Francesco Cilluffo

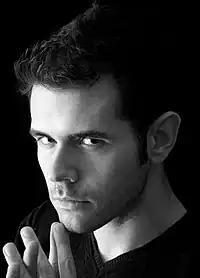

Francesco Cilluffo (born in Turin, Italy, January 1979) is an Italian conductor and composer.